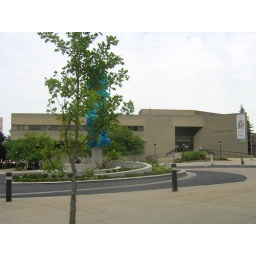
Home of the School of Music. There's a better shot of the giant blue poop made of Walmart bags in the next photo.